ATR 42

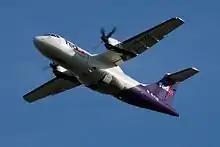
FedEx Express ATR-42 cargo variant

The ATR 42 is a straight high-wing airliner with twin turboprops and a T-tail, certified in the transport category, and powered by Pratt & Whitney Canada PW120s.